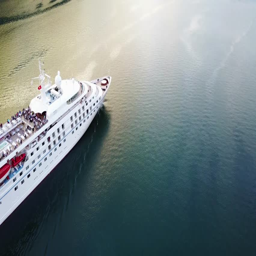
aerial view of luxury cruise ship sailing from port on sunrise through the bay